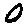
Label: 0